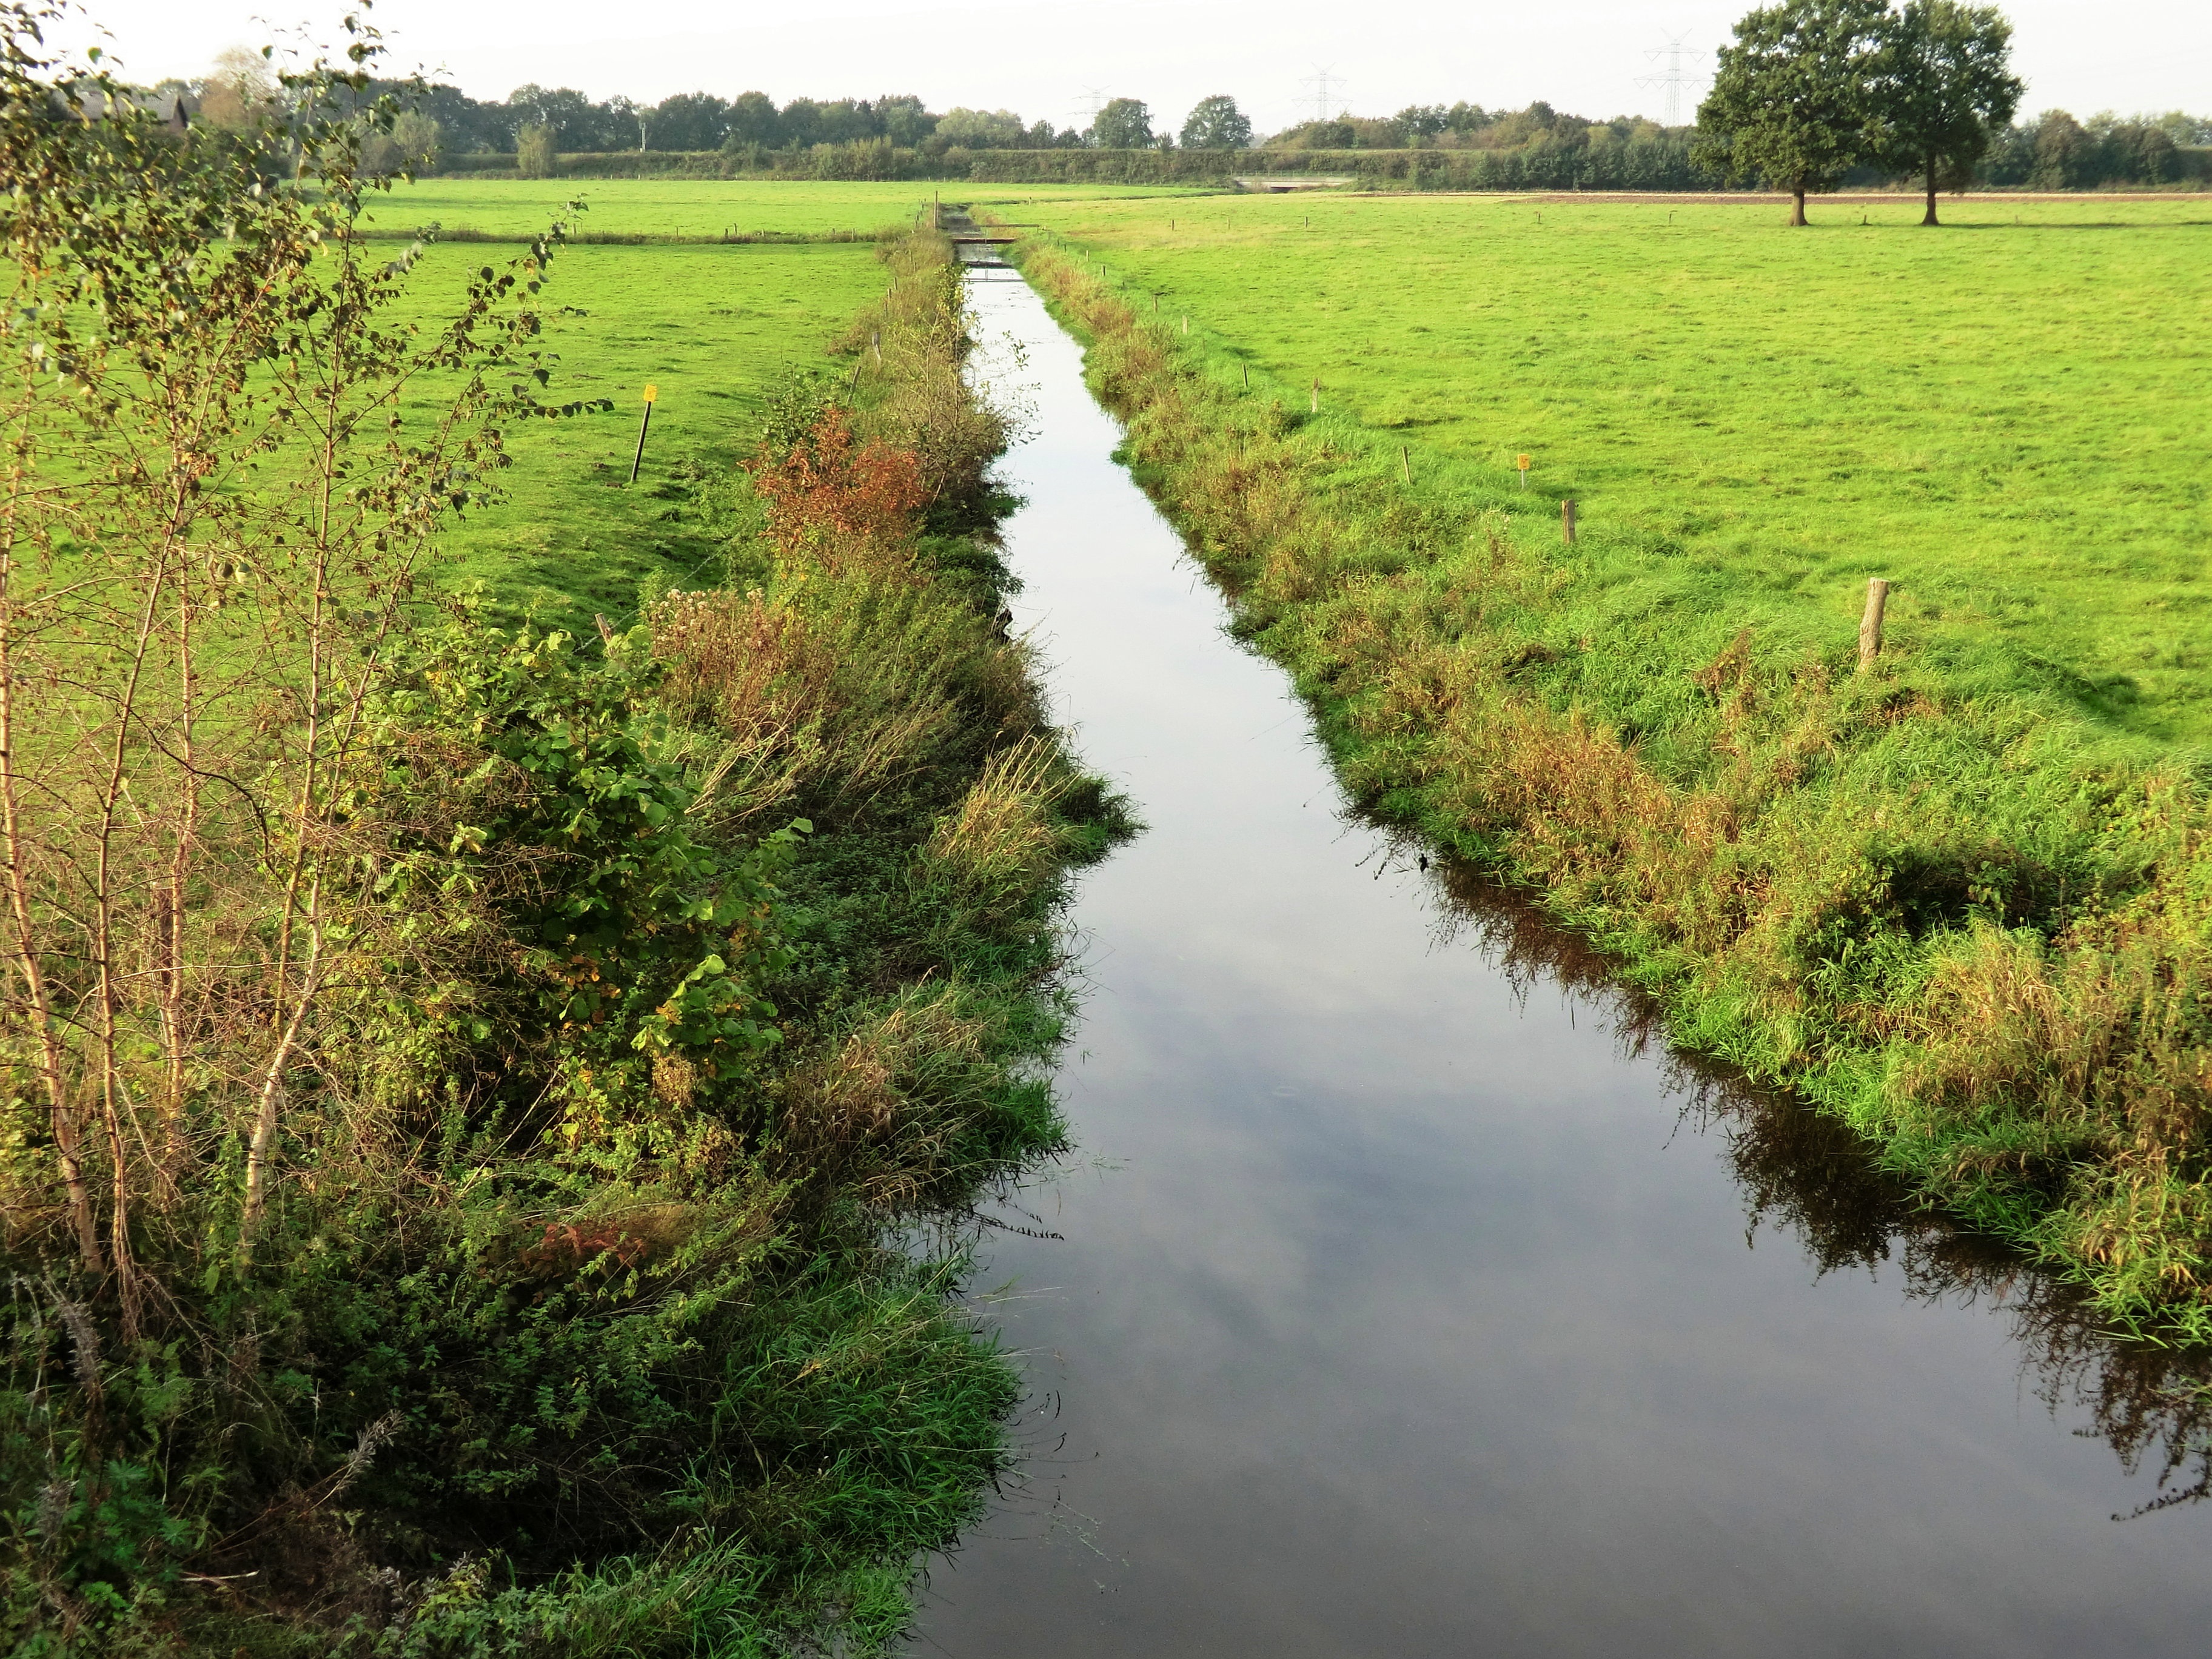
landscape, tree, water, marsh, swamp, field, meadow, river, canal, pond, stream, reflection, reservoir, agriculture, waterway, body of water, bank, wetland, bog, floodplain, bach, habitat, au, ecosystem, watercourse, mecklenburg, ditch, rural area, landform, reported, fen, natural environment, geographical feature, grass family, offenau